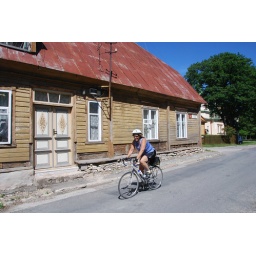
That's Jane bicycling into Haapsalu, Estonia in front of a wooden building built in 1715